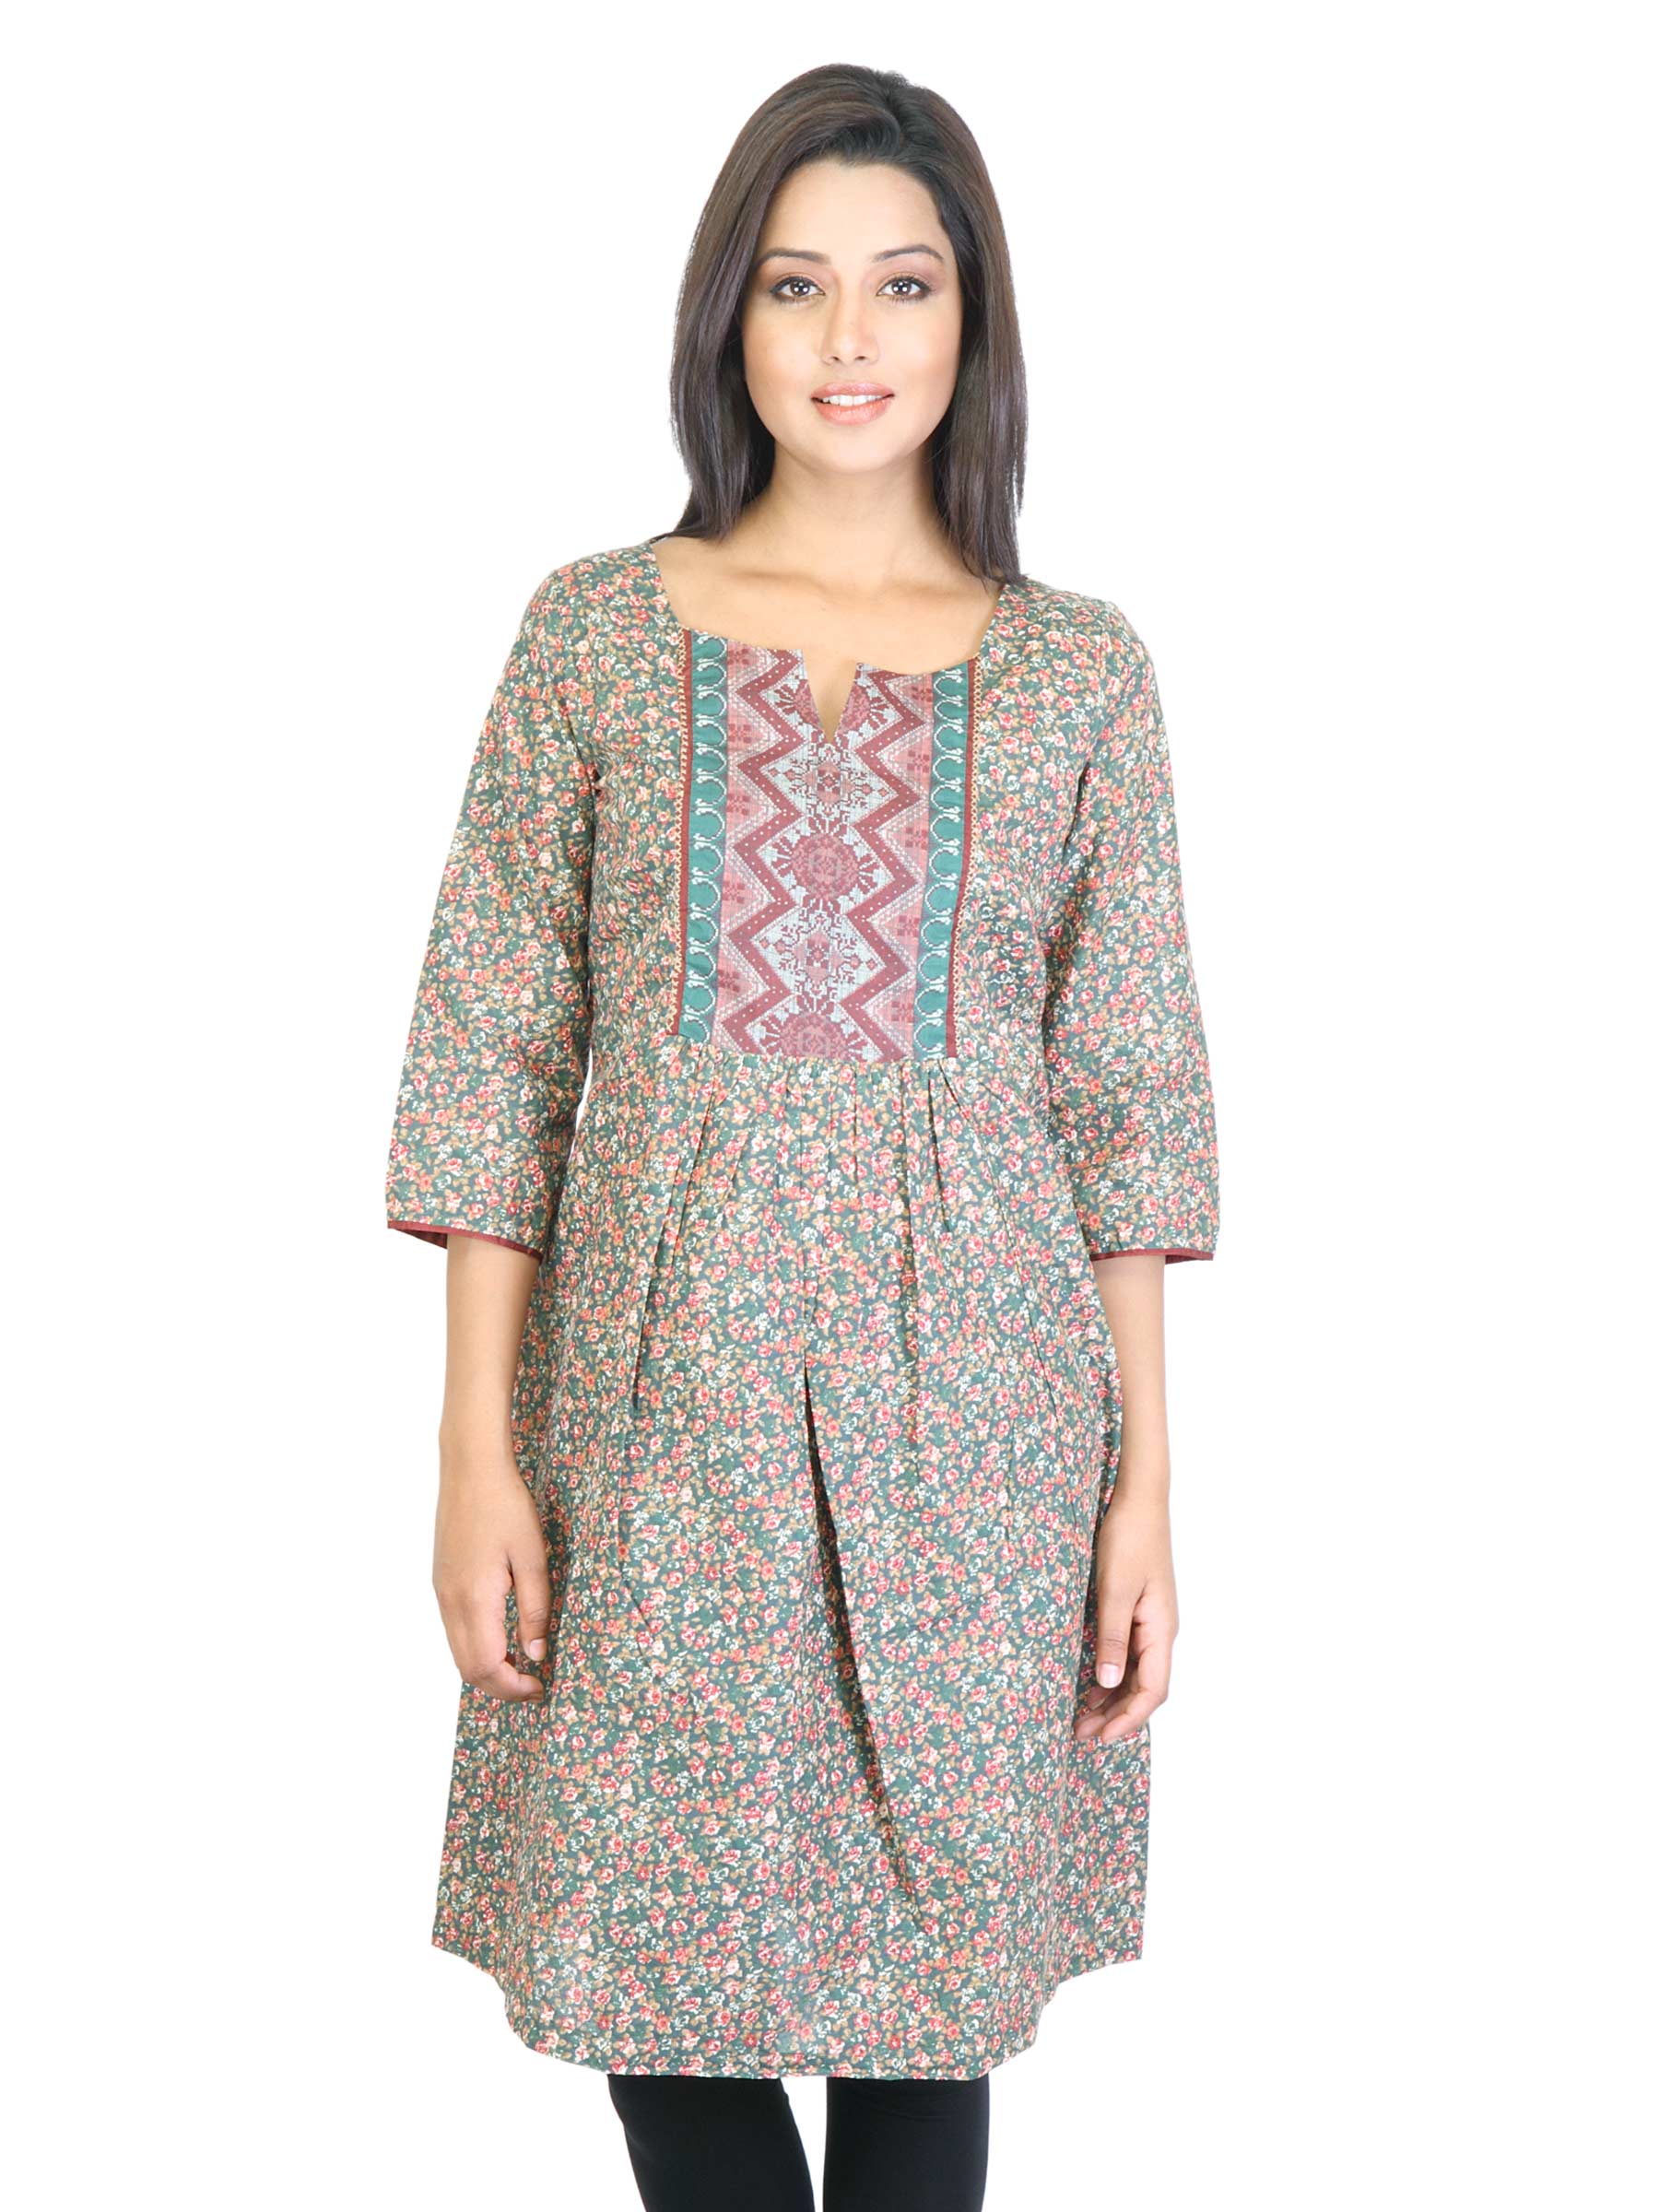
W Women Green Printed Kurta
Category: Apparel / Topwear / Kurtas
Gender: Women
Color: Green
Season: Fall 2011
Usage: Ethnic